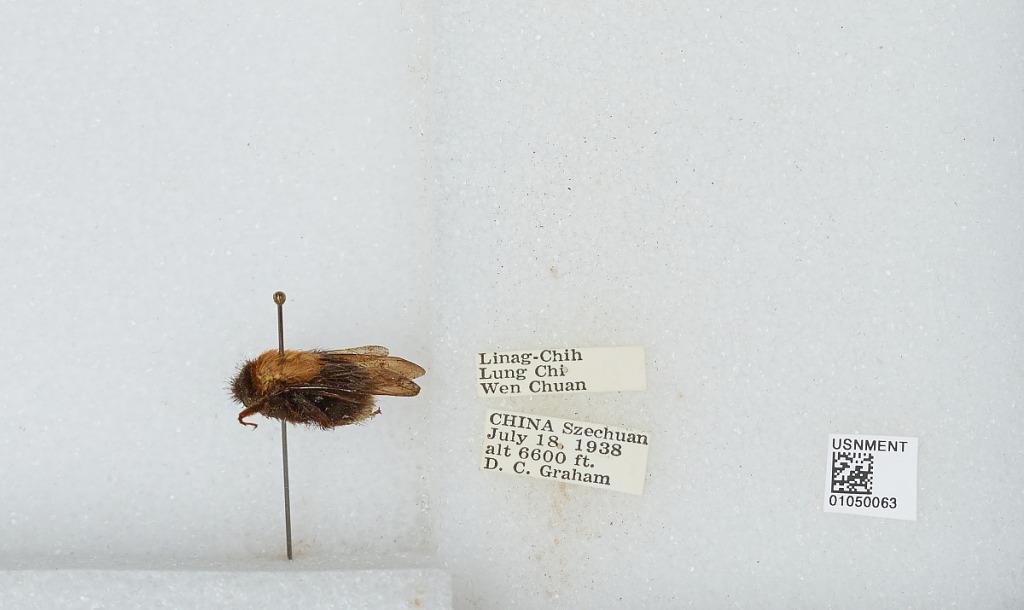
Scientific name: Bombus sp.
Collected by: D. Graham
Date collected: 1938-7-18
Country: China
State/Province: Sichuan
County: Wenchuan Xian
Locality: Linag-Chih, Lung Chi